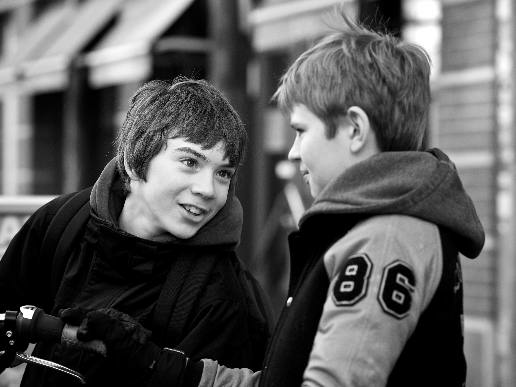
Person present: Yes